Dr. Archibald Neil Sinclair House

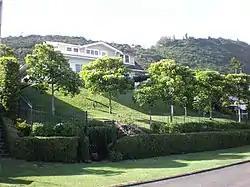
House and yard from Hillside Ave.

The Dr. Archibald Neil Sinclair House on Puu Pueo ('Owl Hill') overlooking Mānoa Valley and Diamond Head on the island of Oahu was built in 1917 in a Colonial Revival style designed by a leading local architectural firms, Emory and Webb, who also designed the Hawaii Theatre and other fine buildings on the island. The large, sloping property has two entrances: one below the front lawn at 2726 Hillside Ave., the other above the house at 2725 Terrace Dr., Honolulu, Hawaii. It was listed in the National Register of Historic Places in 1983.